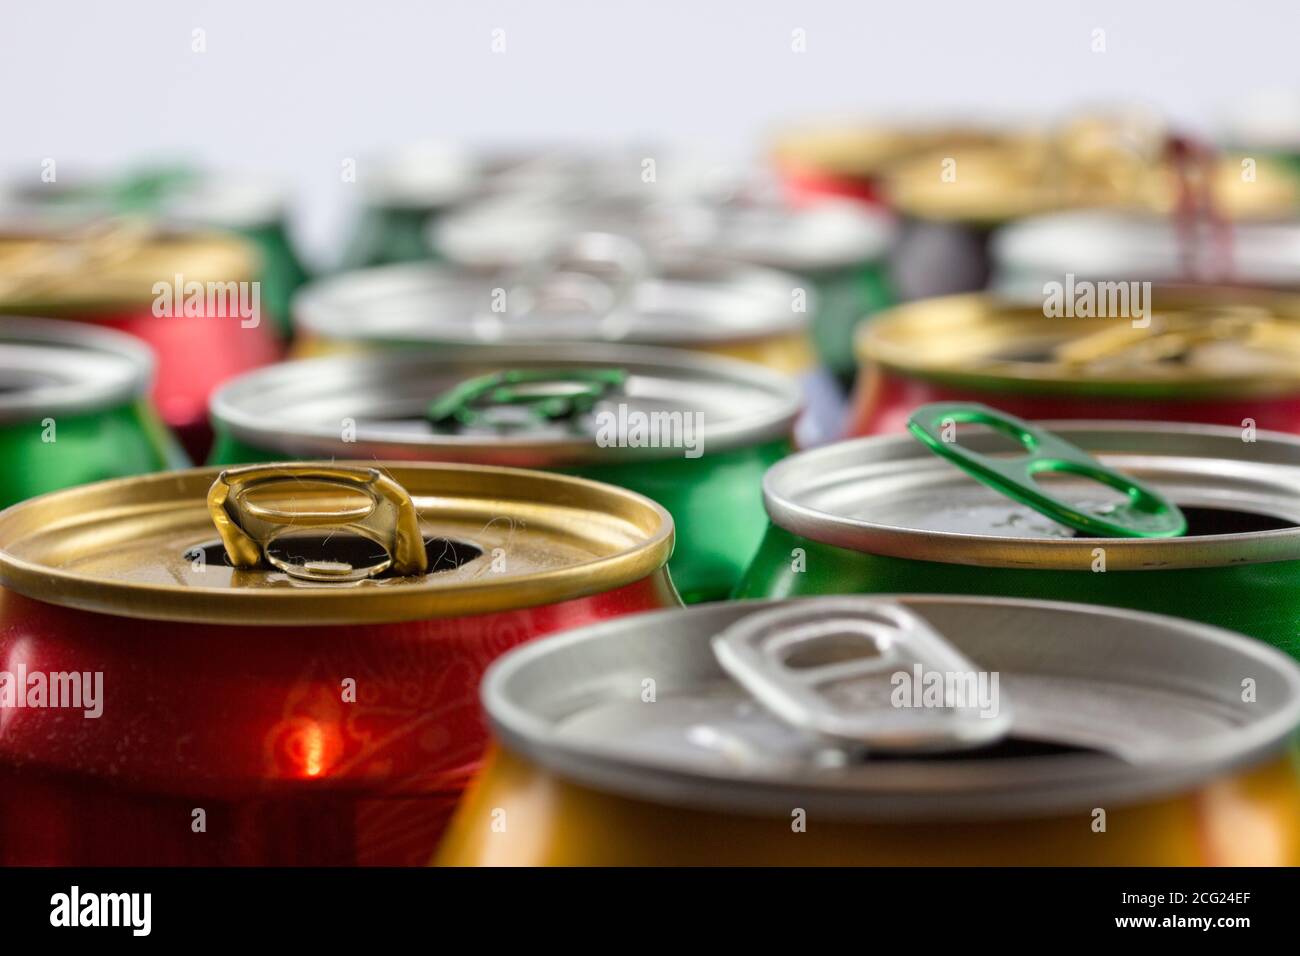
Label: metal